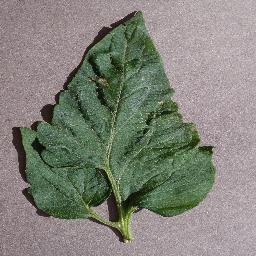
Label: Tomato___Target_Spot